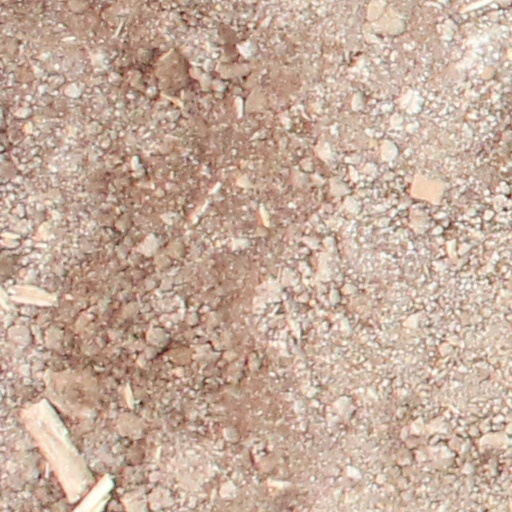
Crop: wheat